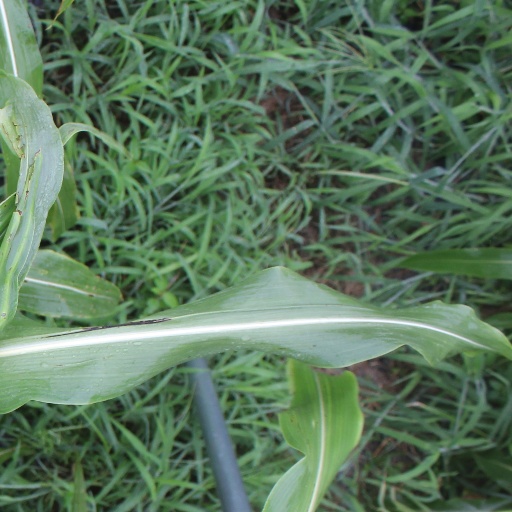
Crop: sorghum